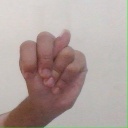
अक्षर: न